Placiti Cassinesi

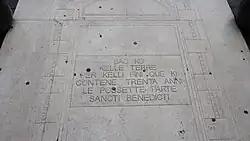
Marble inscription of one of the "placiti" in the town of Capua.

The Placiti Cassinesi are four official juridical documents written between 960 and 963 in southern Italy, regarding a dispute on several lands among three Benedictine monasteries and a local landowner. They are considered the first extant documents written in a Romance vernacular of Italy, along with the Veronese Riddle and the Commodilla catacomb inscription.